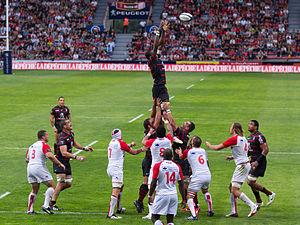
Le championnat de France de rugby à XV 2013-2014 ou Top 14 2013-2014 est la cent-quinzième édition du championnat de France de rugby à XV. Elle oppose les quatorze meilleures équipes de rugby à XV françaises. Le championnat débute le 16 août 2013 pour s'achever par une finale le 31 mai 2014 au Stade de France.